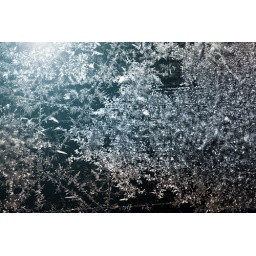
First frost this morning so I threw a flash slave under the glass table and took a few pics.